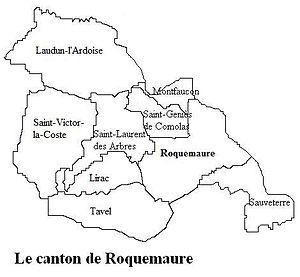
Carte des communes du canton de Roquemaure (Gard)